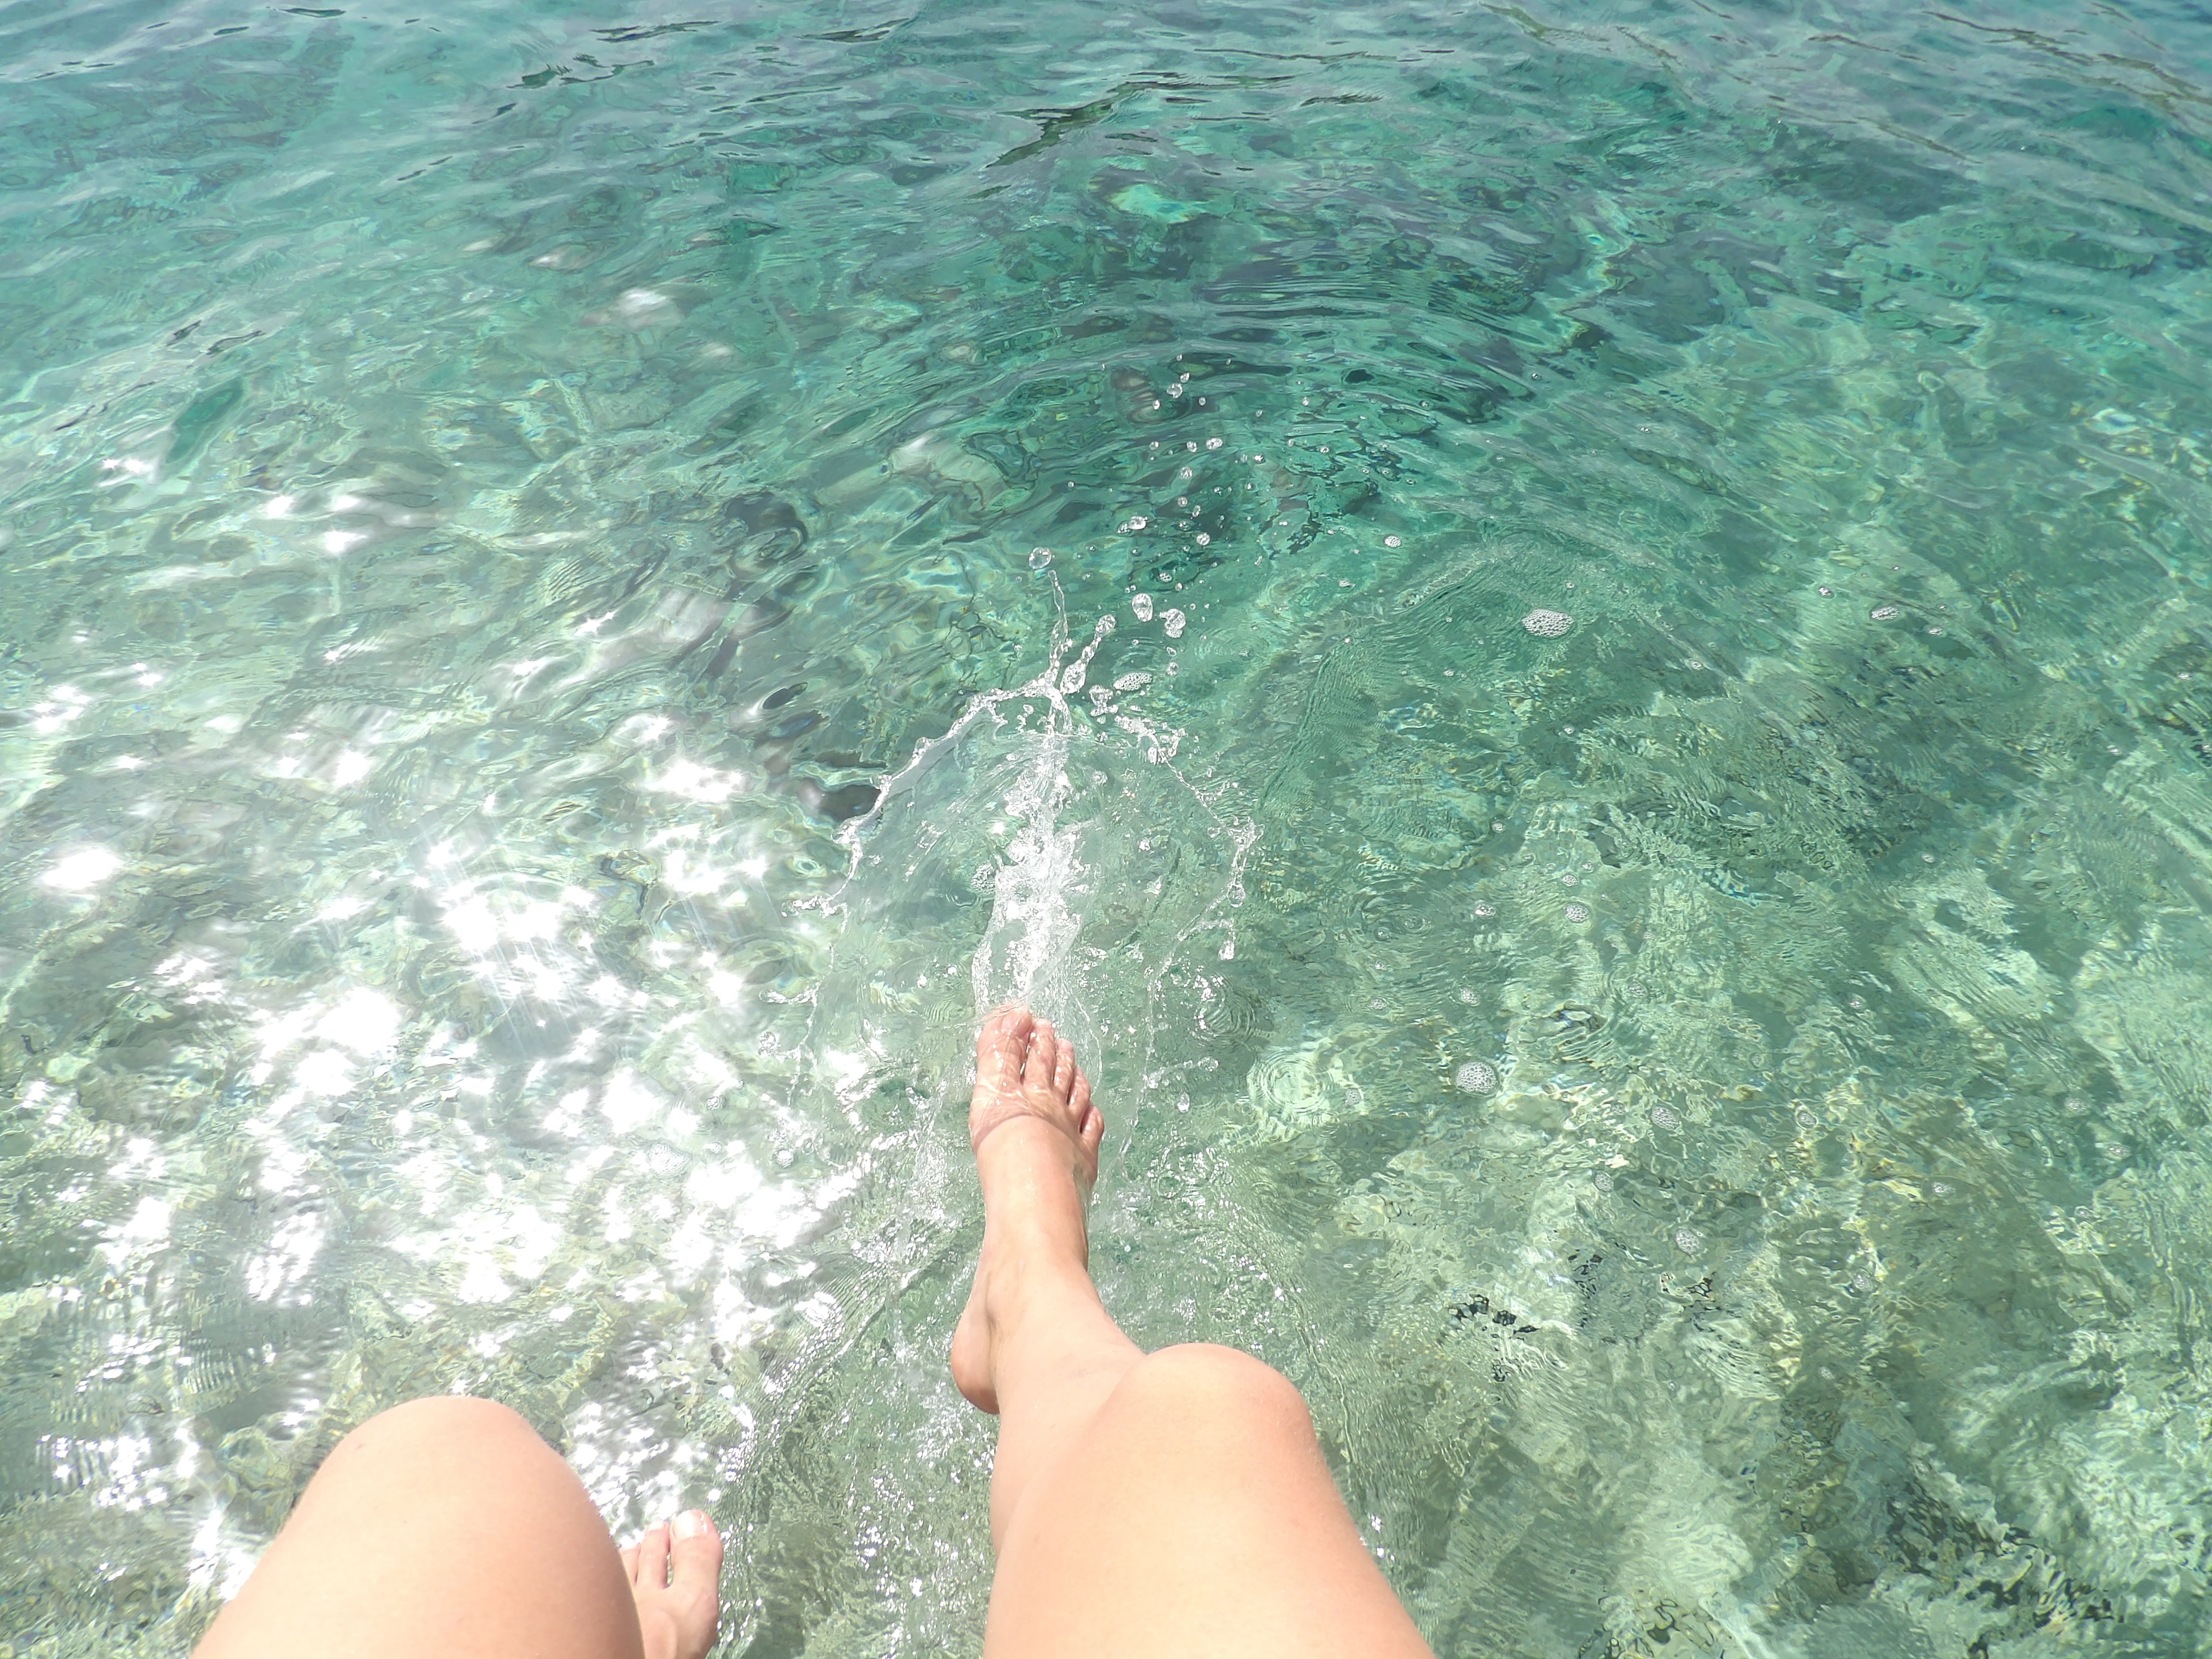
sea, water, underwater, biology, swimming, sports, water sport, marine biology